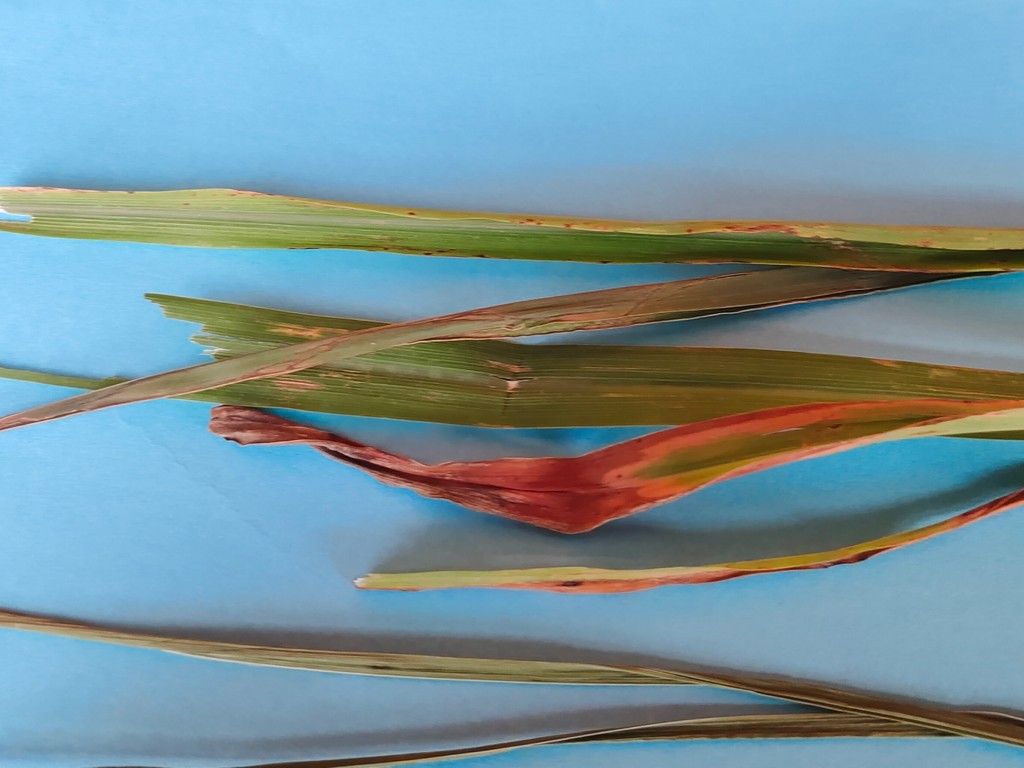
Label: Unhealthy